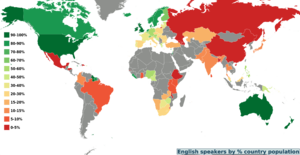
Le Royaume-Uni, en forme longue le Royaume-Uni de Grande-Bretagne et d'Irlande du Nord, est un pays d'Europe de l'Ouest, ou selon certaines définitions, d'Europe du Nord, dont le territoire comprend l'île de Grande-Bretagne et la partie nord de l'île d'Irlande, ainsi que de nombreuses petites îles autour de l'archipel. Le territoire du Royaume-Uni partage une frontière terrestre avec la république d'Irlande, et est entouré par l'océan Atlantique au nord, la mer du Nord à l'est, la Manche au sud, la mer Celtique au sud-sud-ouest, la mer d'Irlande au sud-ouest et les mers intérieures de la côte ouest de l'Écosse au nord-ouest. Le Royaume-Uni couvre une superficie de 246 690 km², faisant de lui le 80ᵉ plus grand pays du monde, et le 11ᵉ d'Europe. Il est le 22ᵉ pays plus peuplé du monde, avec une population estimée à 65,1 millions d'habitants. Le Royaume-Uni est une monarchie constitutionnelle ; il possède un système parlementaire de gouvernance. Sa capitale est Londres, une ville mondiale et la seconde place financière au monde.